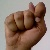
The image shows a hand gesture representing the letter 'T' in Indian Sign Language.